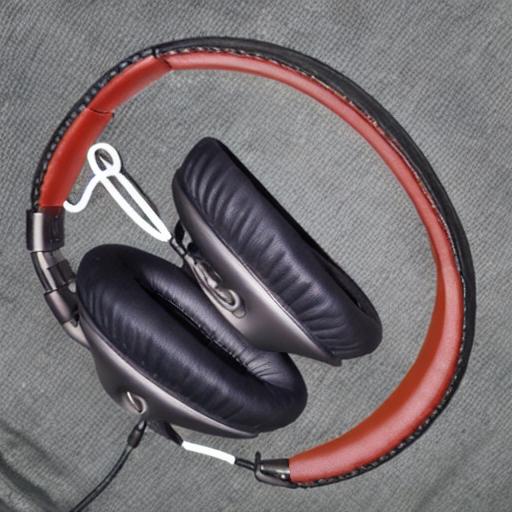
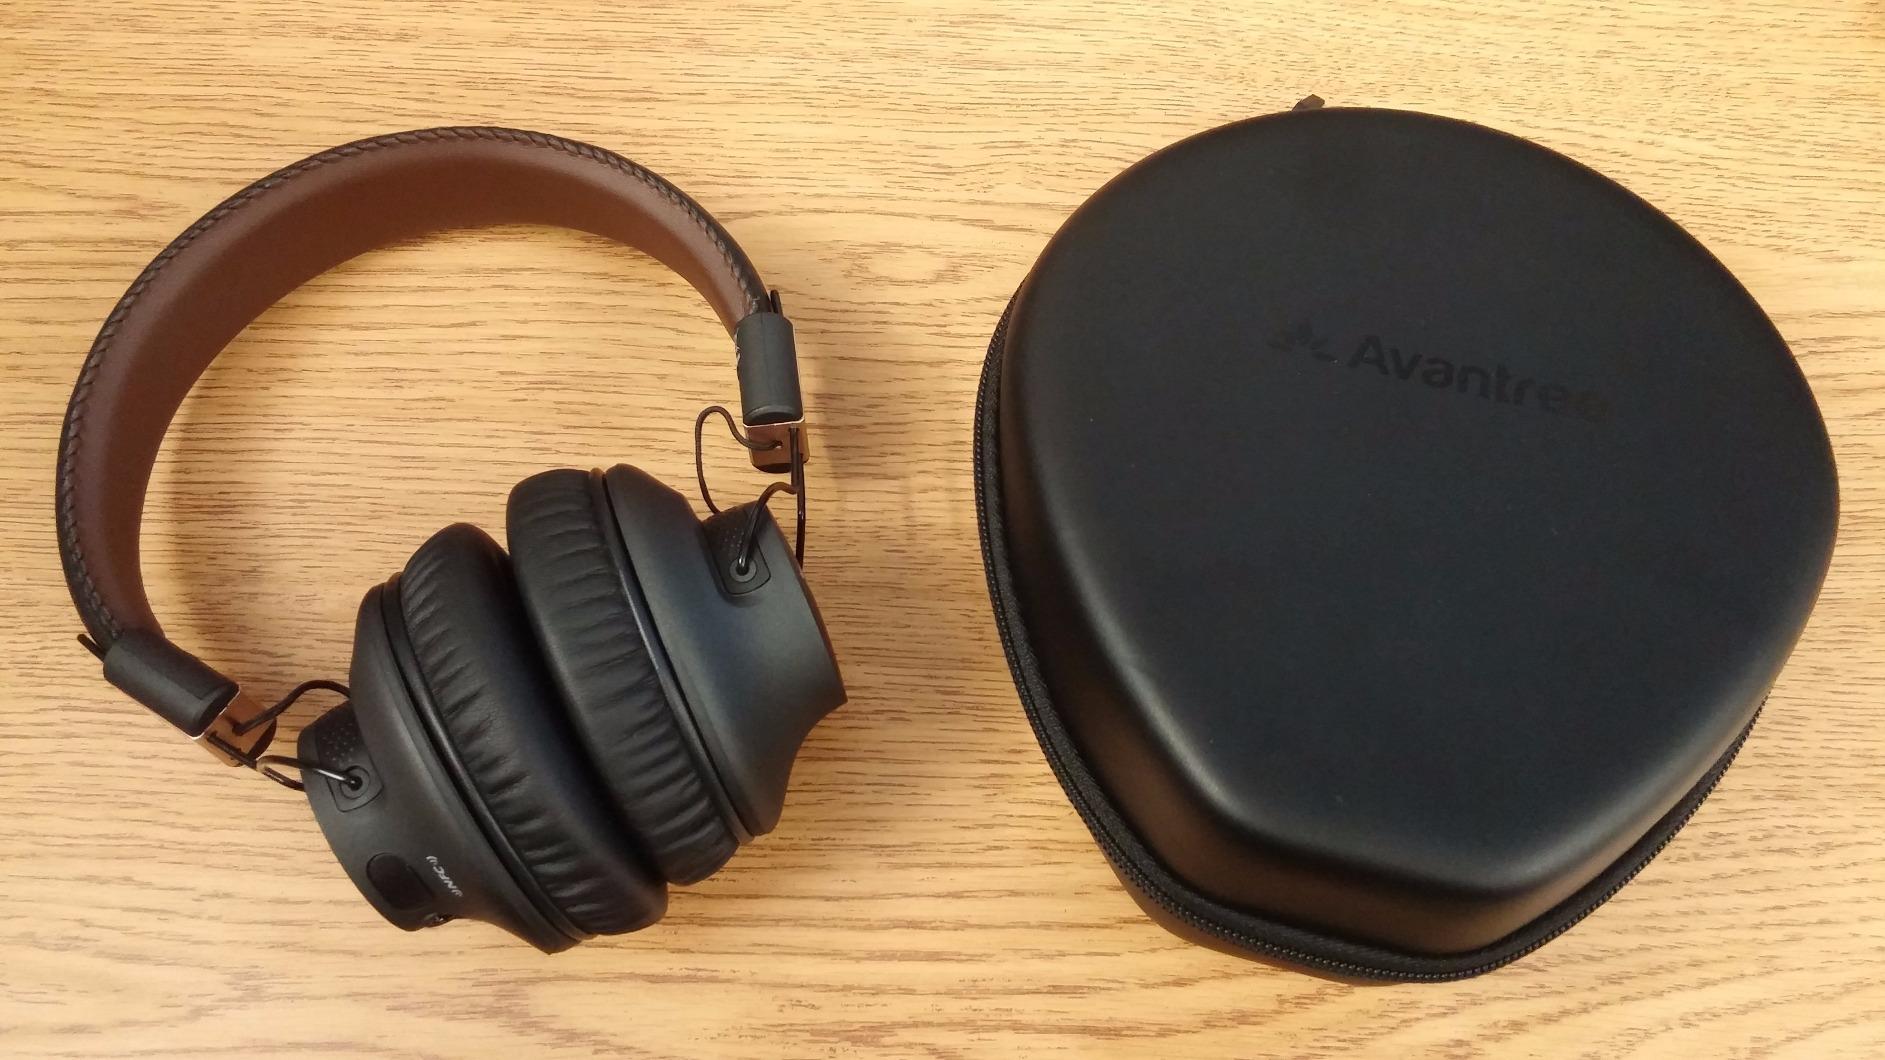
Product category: headphones
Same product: no